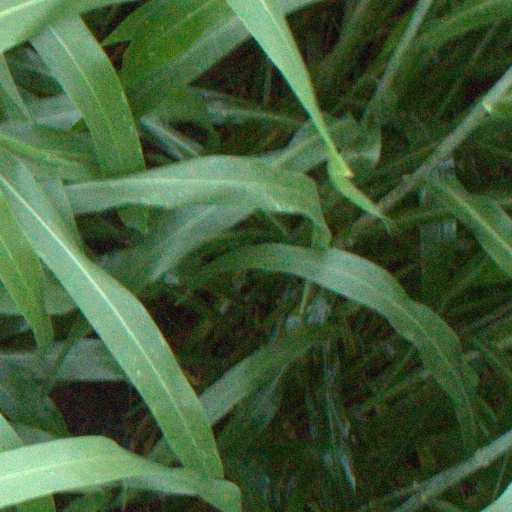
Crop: sorghum